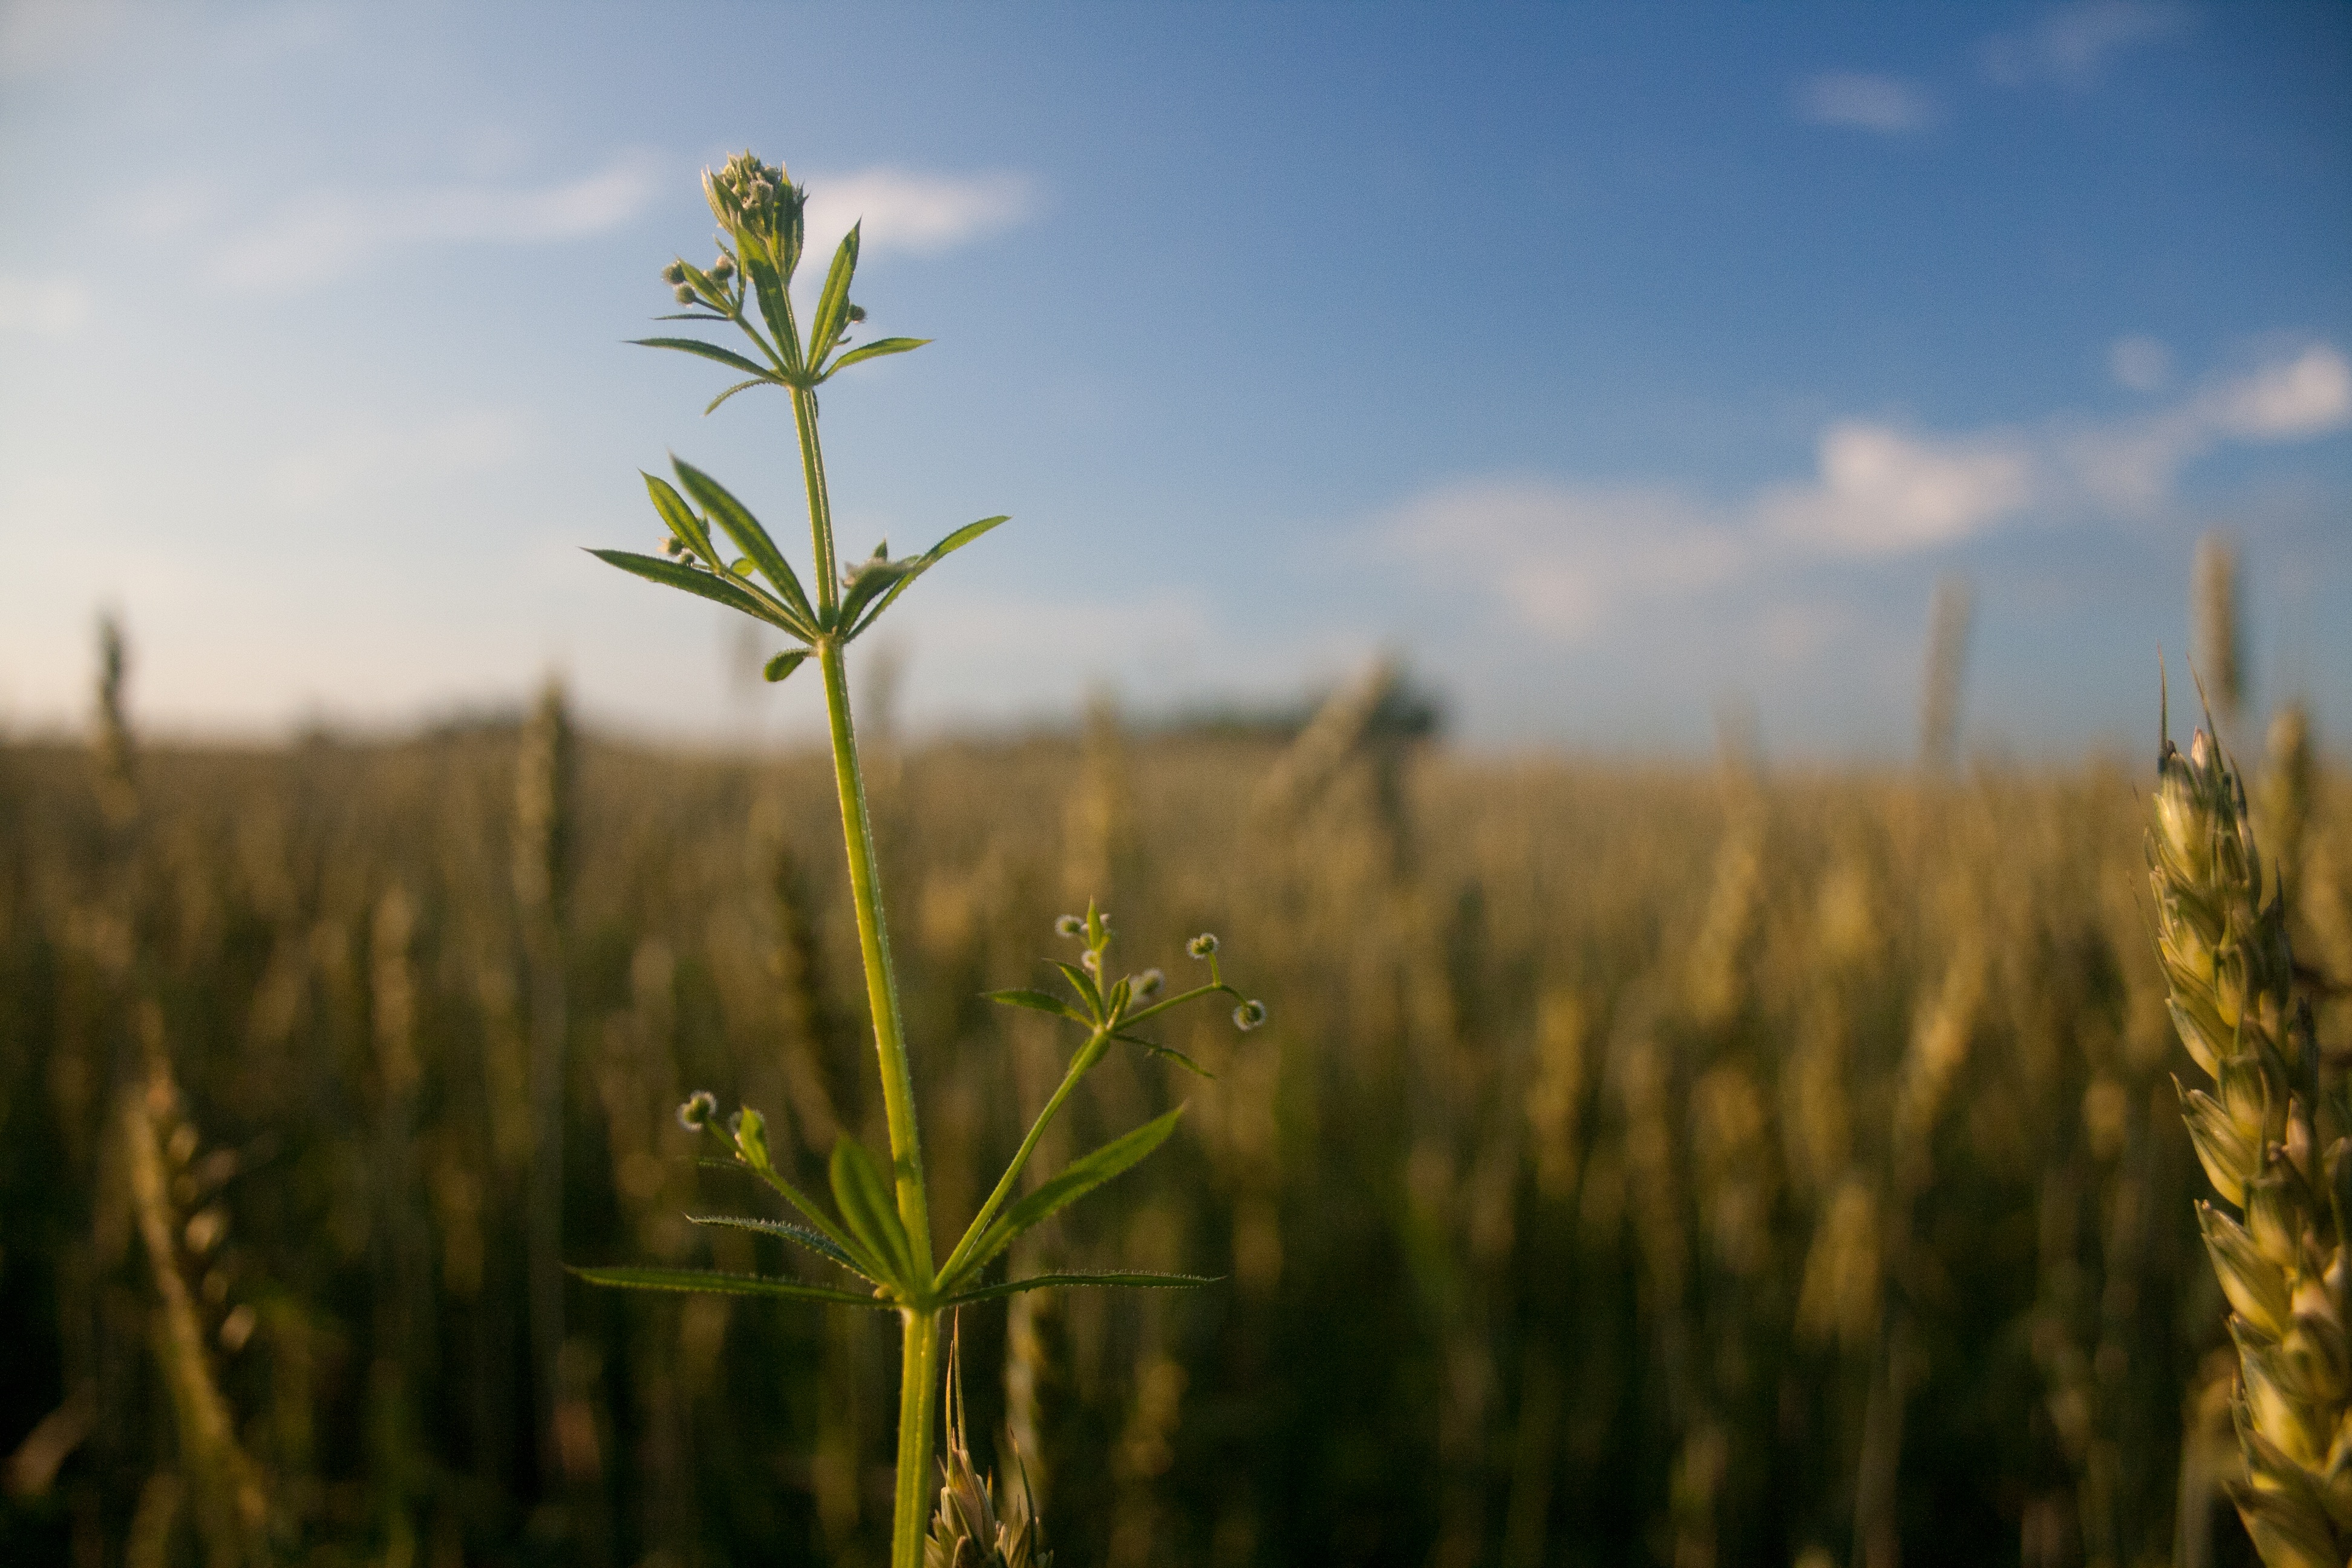
nature, grass, horizon, cloud, plant, sky, field, meadow, wheat, prairie, sunlight, morning, flower, summer, food, green, crop, agriculture, flora, wildflower, outdoors, grassland, rural area, flowering plant, grass family, plant stem, land plant